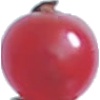
Label: Redcurrant 1